Orlando, Florida

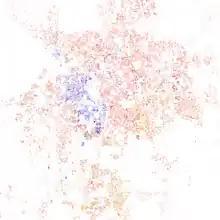
Map of racial distribution in Orlando, 2010 U.S. Census. Each dot is 25 people:

Notable homesteaders in the area included the Curry family. Through their property in east Orlando flowed the Econlockhatchee River, which travelers crossed by fording. This was commemorated by the street's name, Curry Ford Road. Also, just south of the Orlando International Airport in the Boggy Creek area are of property homesteaded in the late 19th century by the Ward family. This property is still owned by the Ward family, and can be seen from southbound flights out of Orlando International Airport immediately on the south side of SR 417.